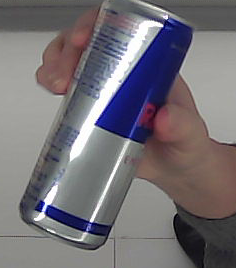
Product: redbull_energydrink